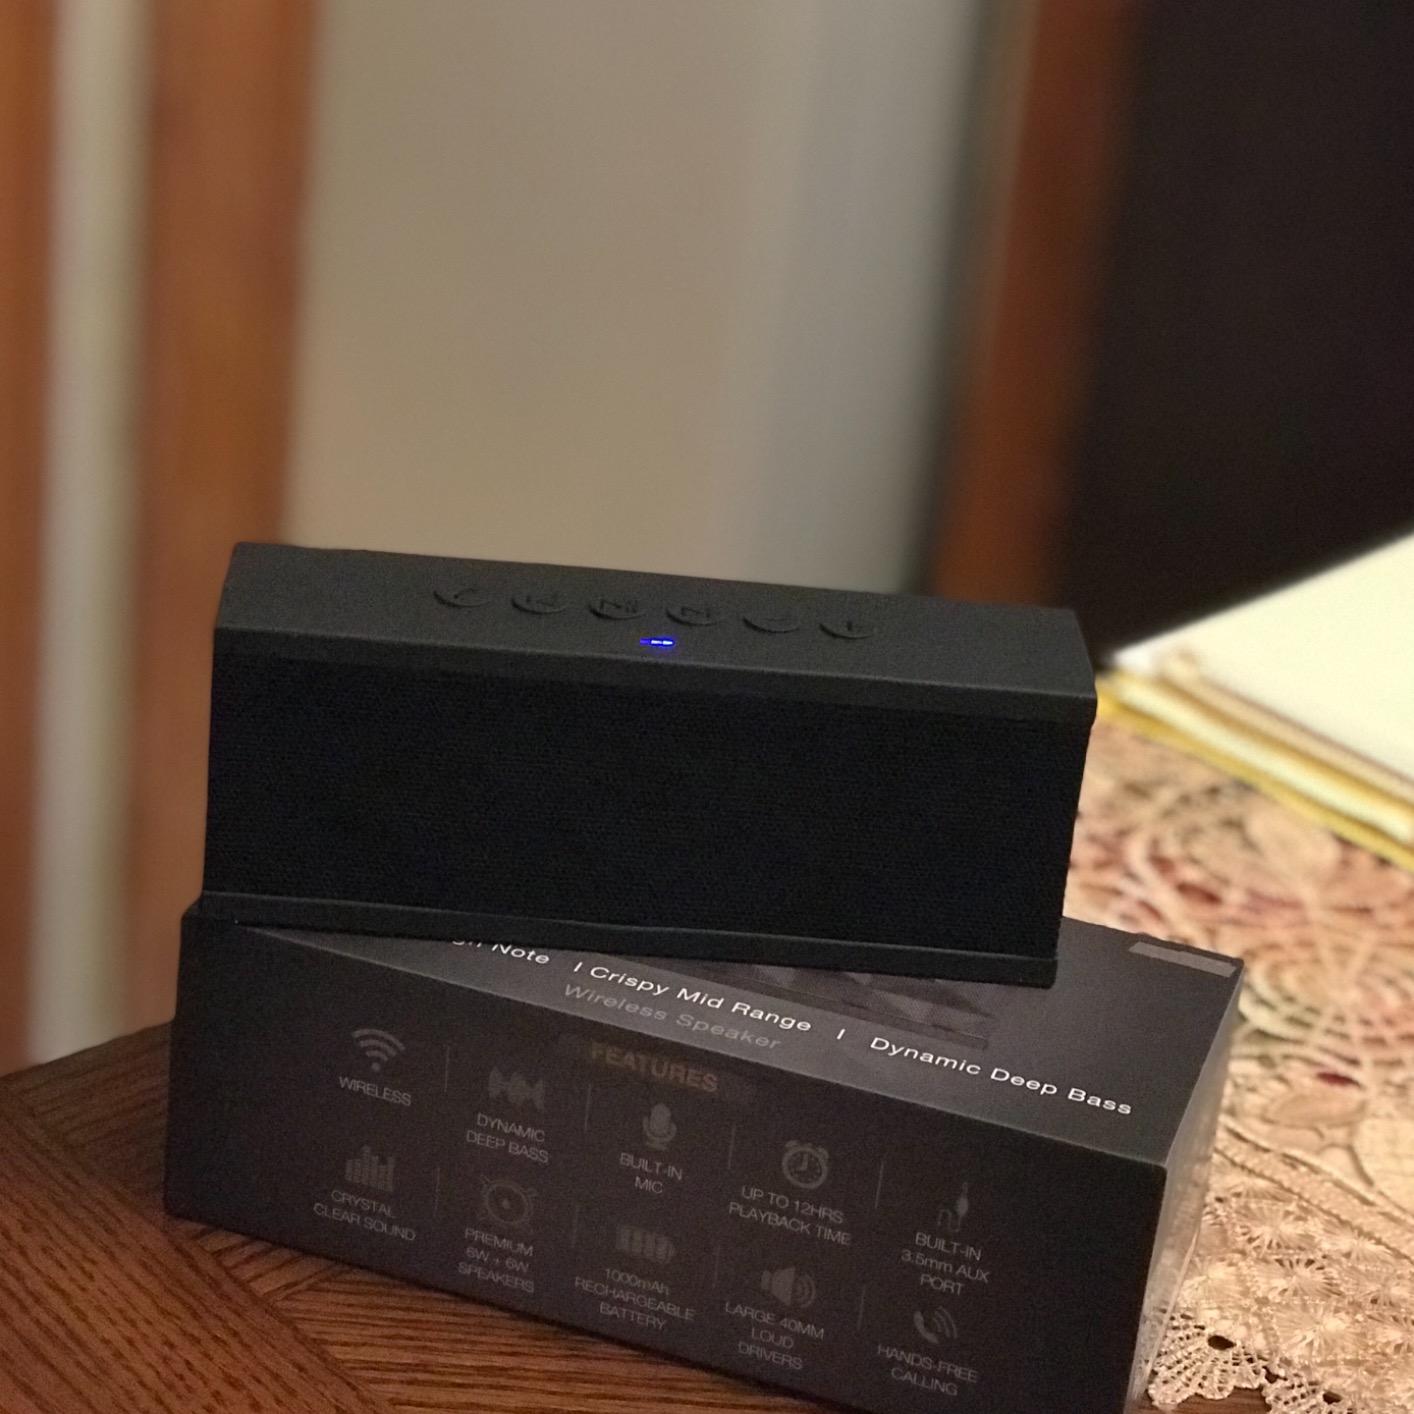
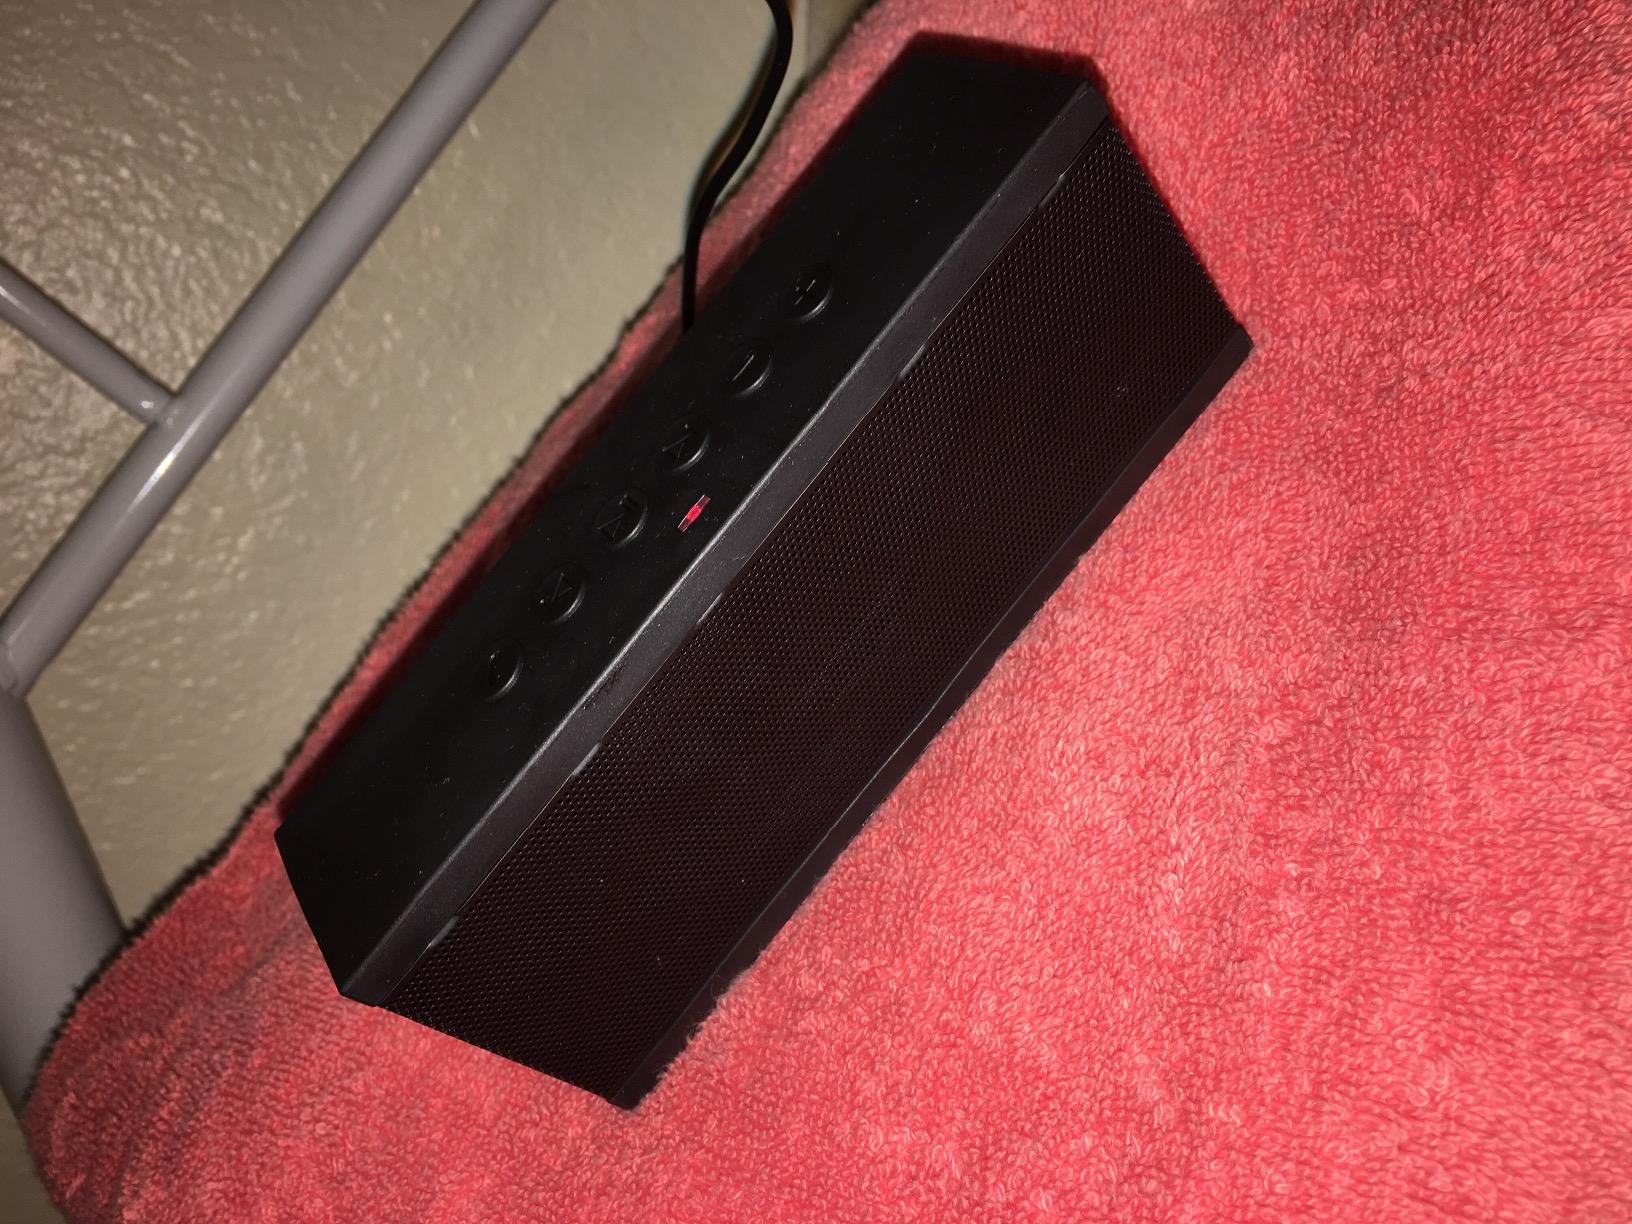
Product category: speaker
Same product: yes